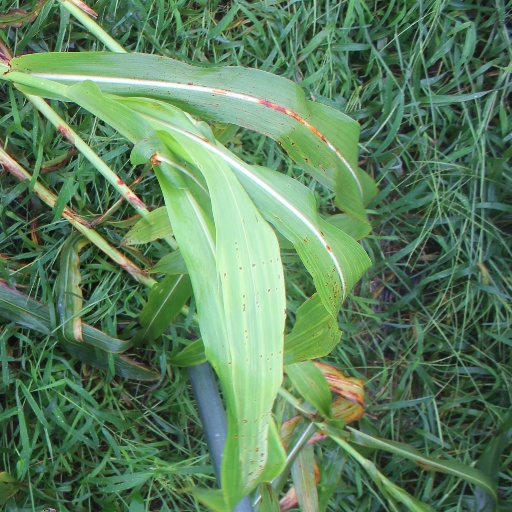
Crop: sorghum